Inner City (Budapest)

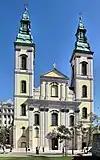

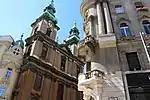

is an old Lutheran church on Deák Ferenc tér.